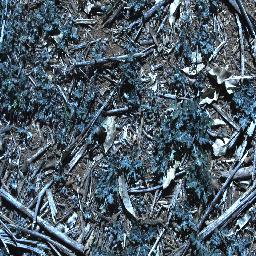
Label: parthenium